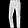
Label: Trouser